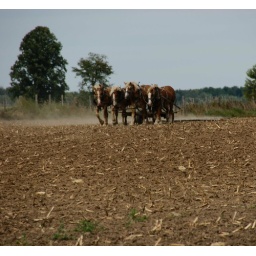
A Four horse team harrows newly planted wheat ground on a Mennonite farm in Wellesly Township, Waterloo County, Ontario.